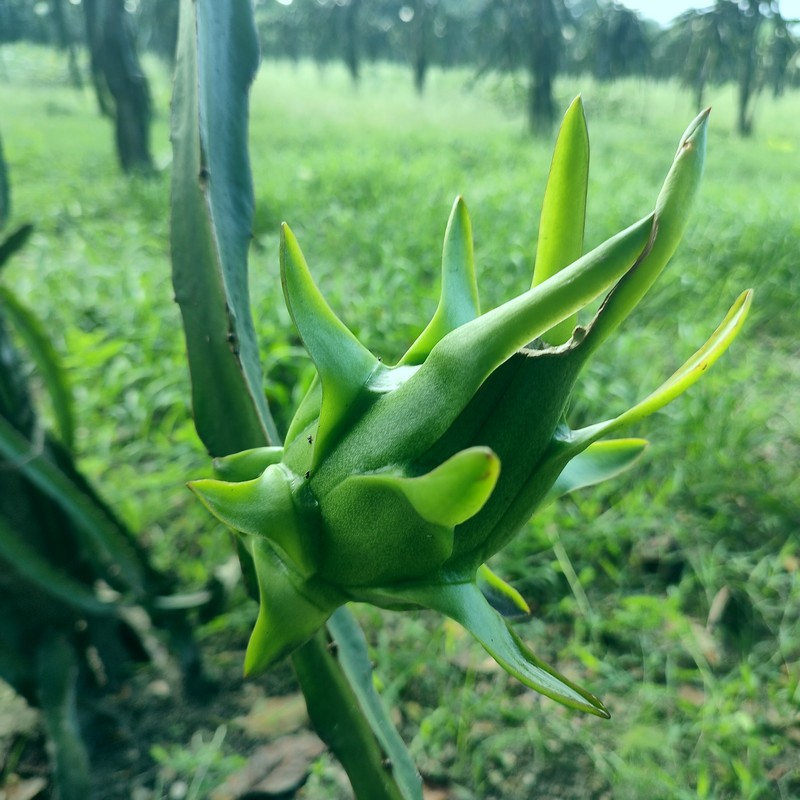
Label: Immature Dragon Fruit